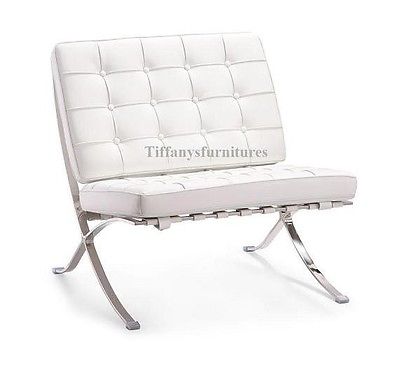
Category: chair